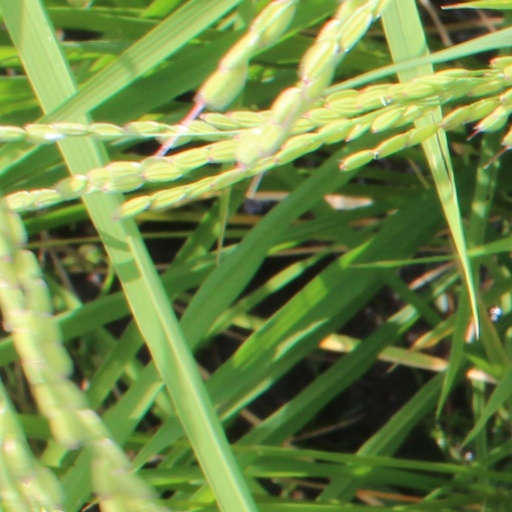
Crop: rice